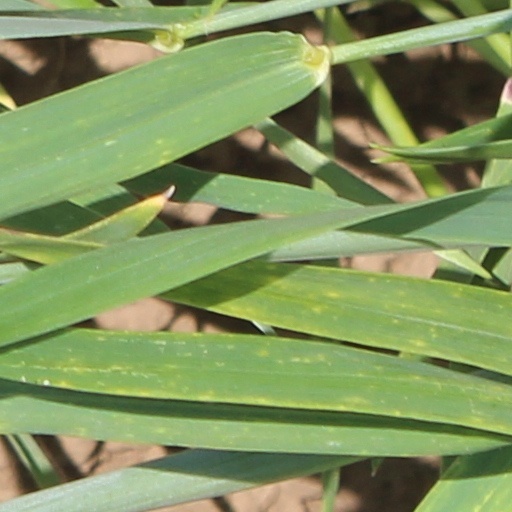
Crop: wheat